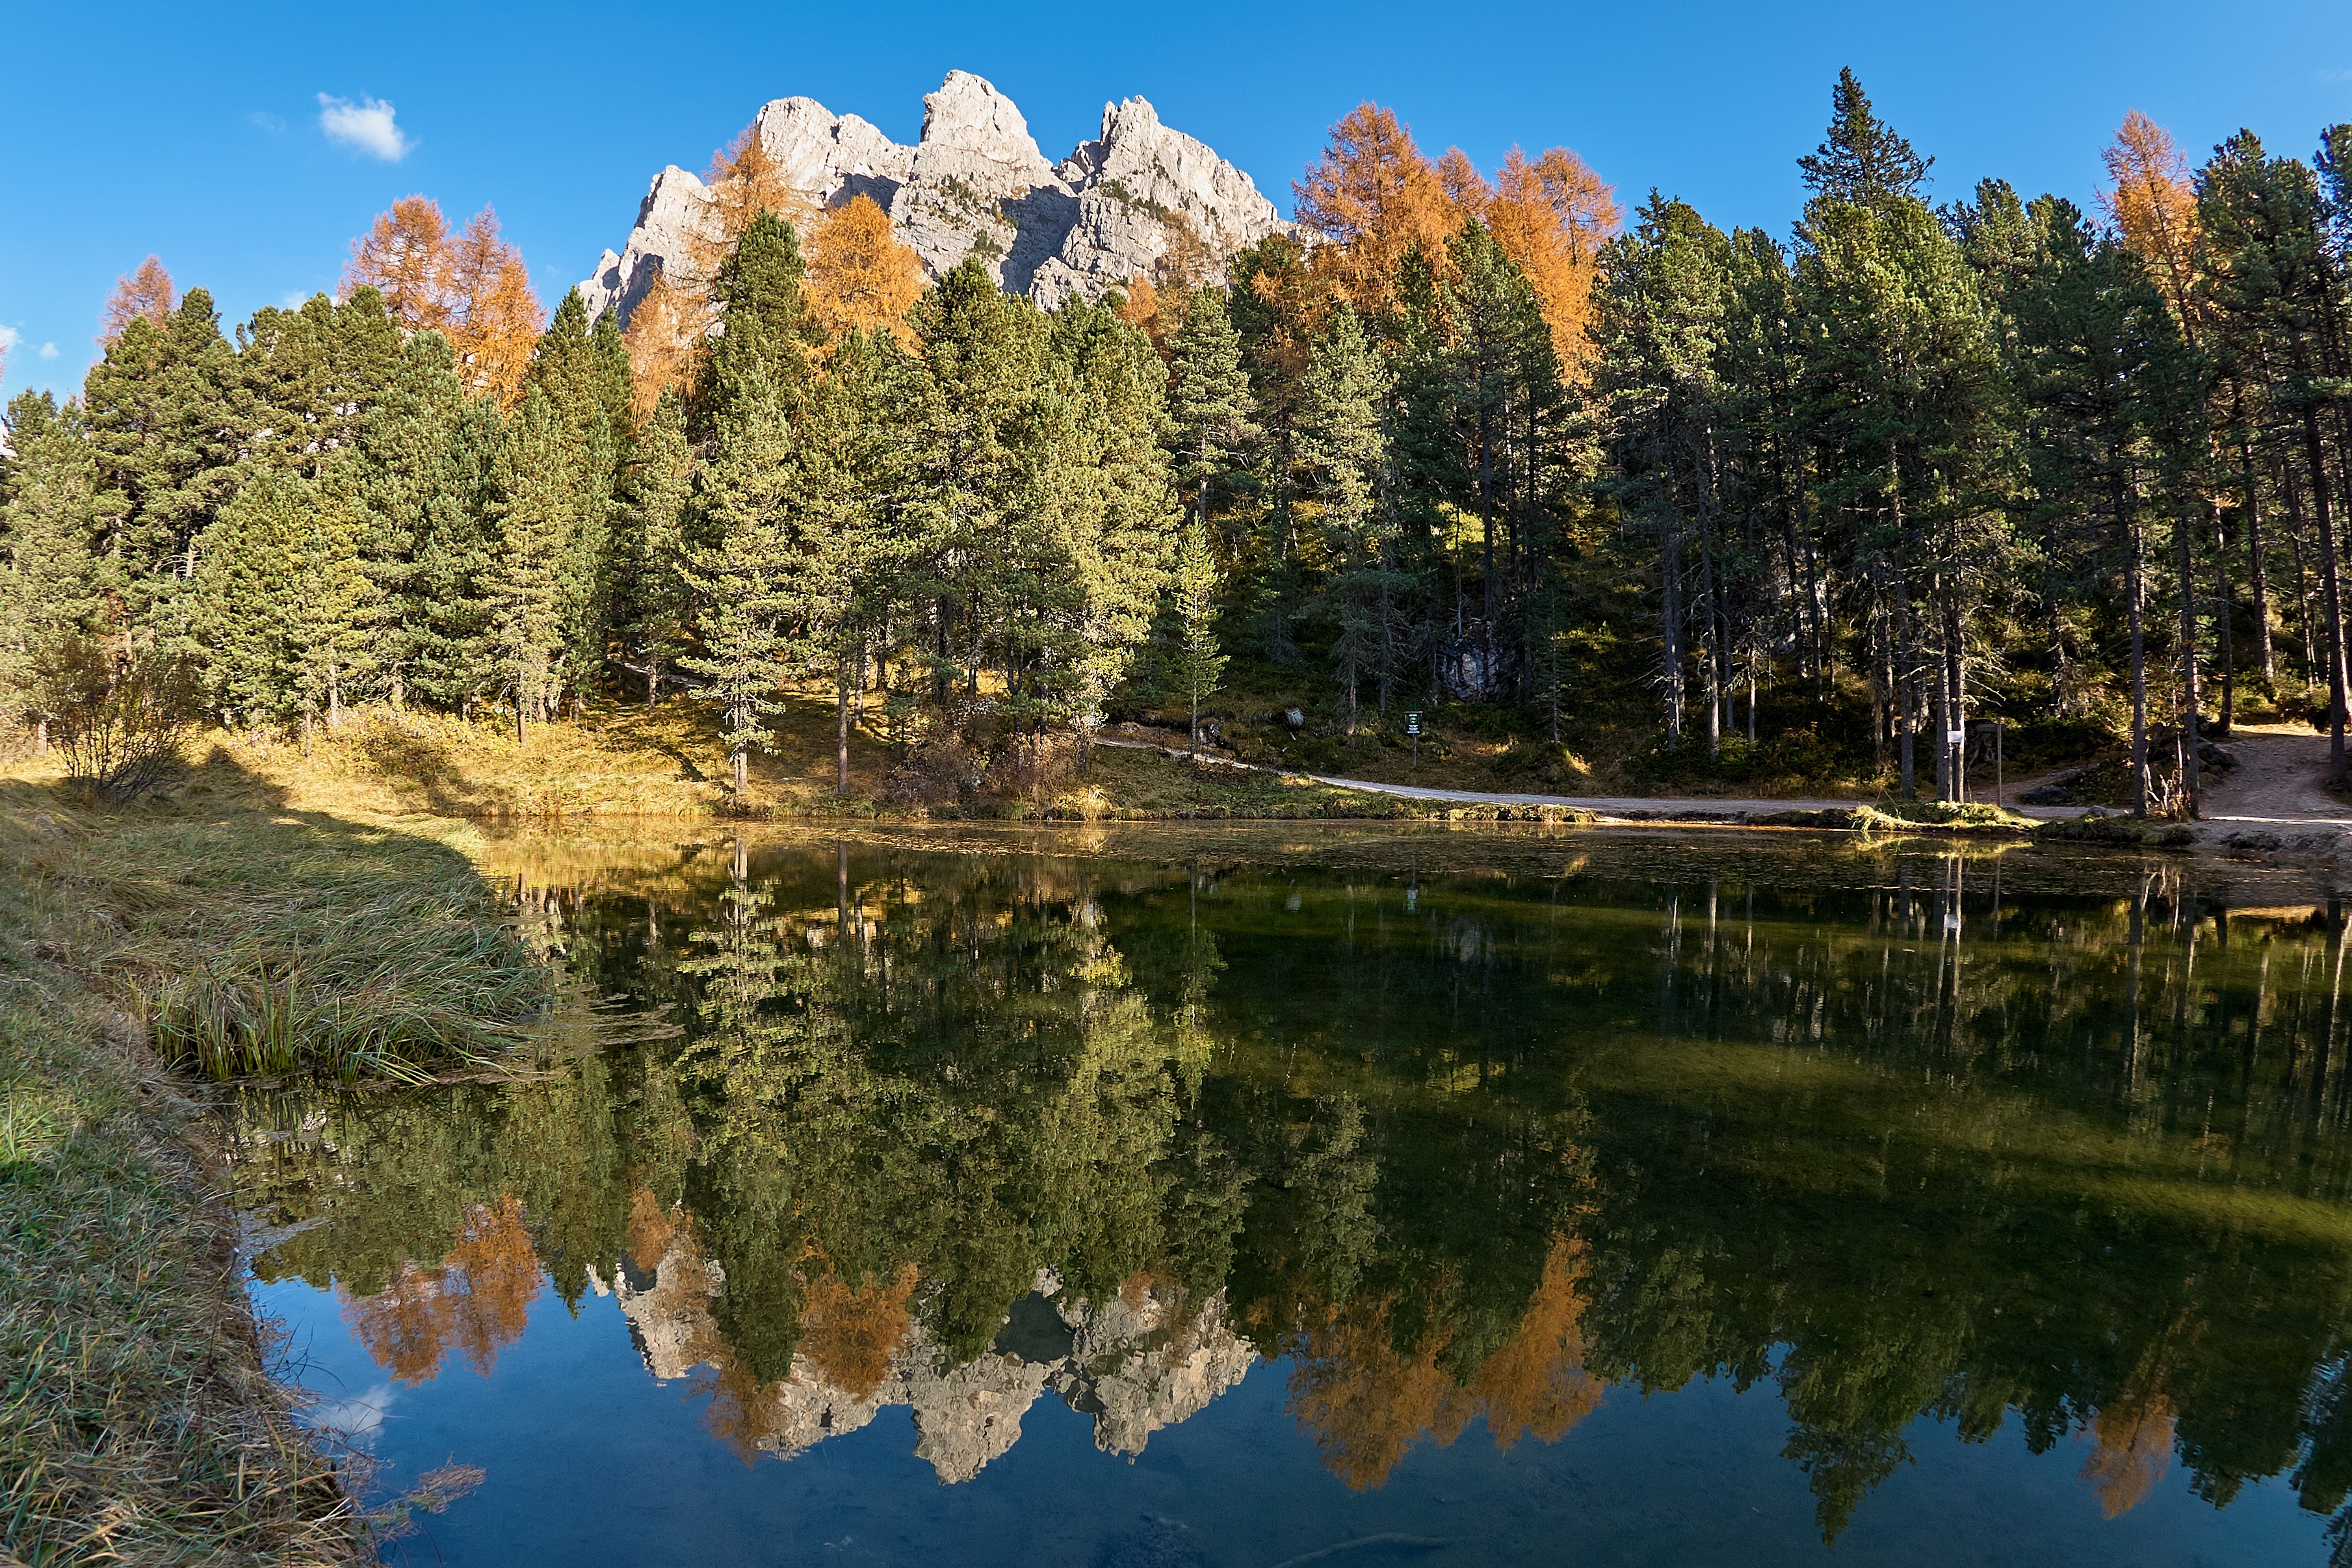
landscape, tree, nature, forest, wilderness, mountain, plant, leaf, lake, river, pond, reflection, autumn, park, season, farbenspiel, trees, dolomites, south tyrol, val gardena, woody plant